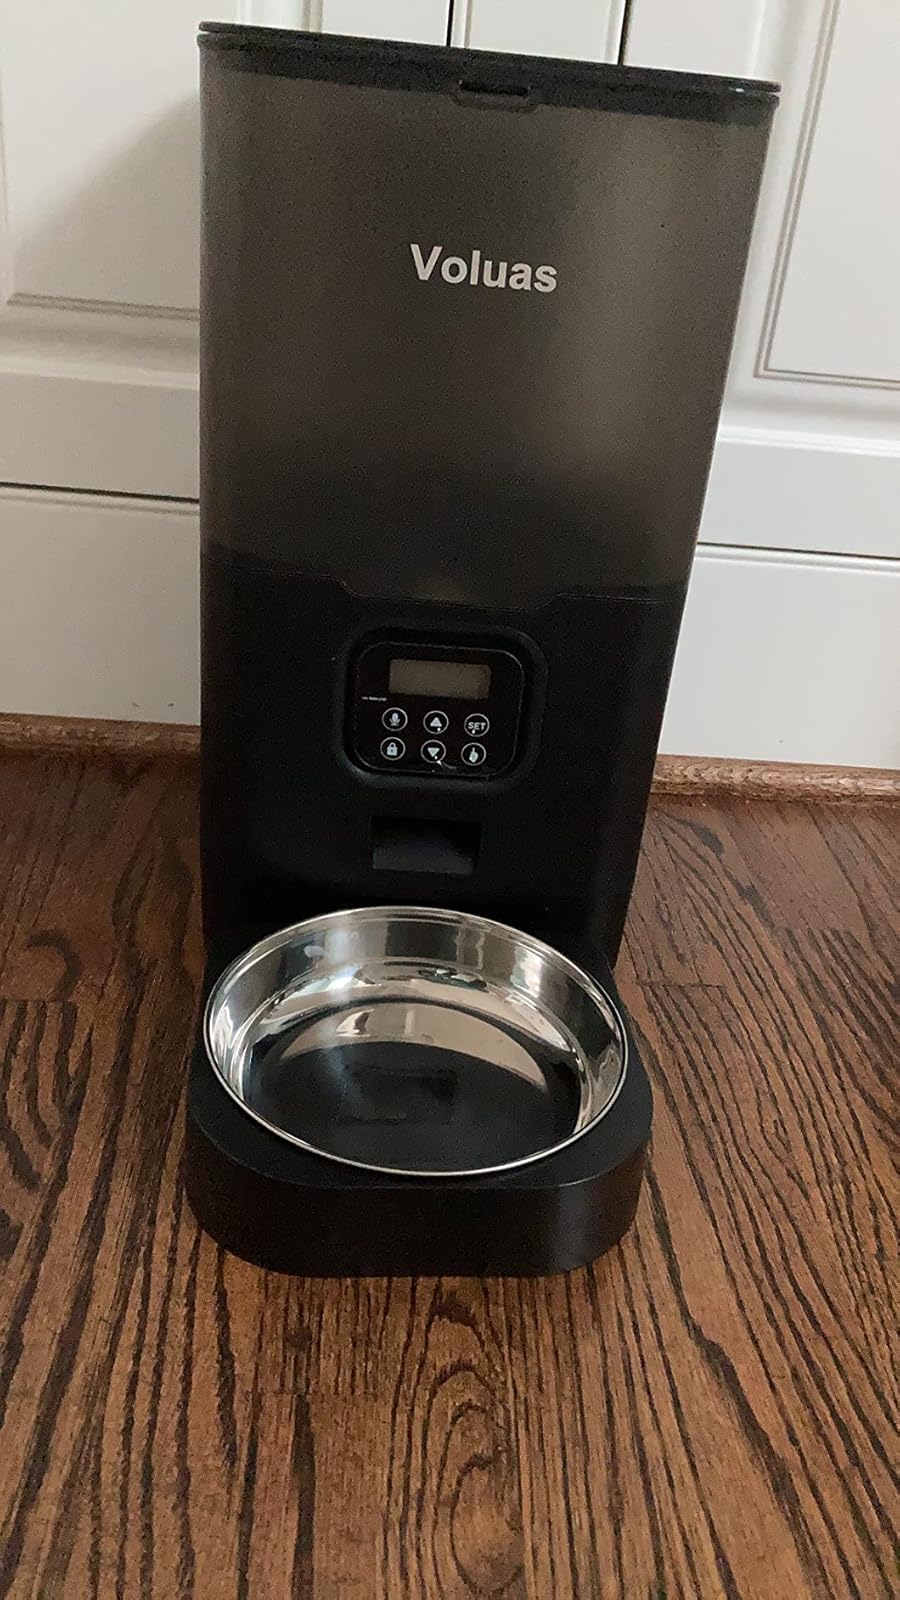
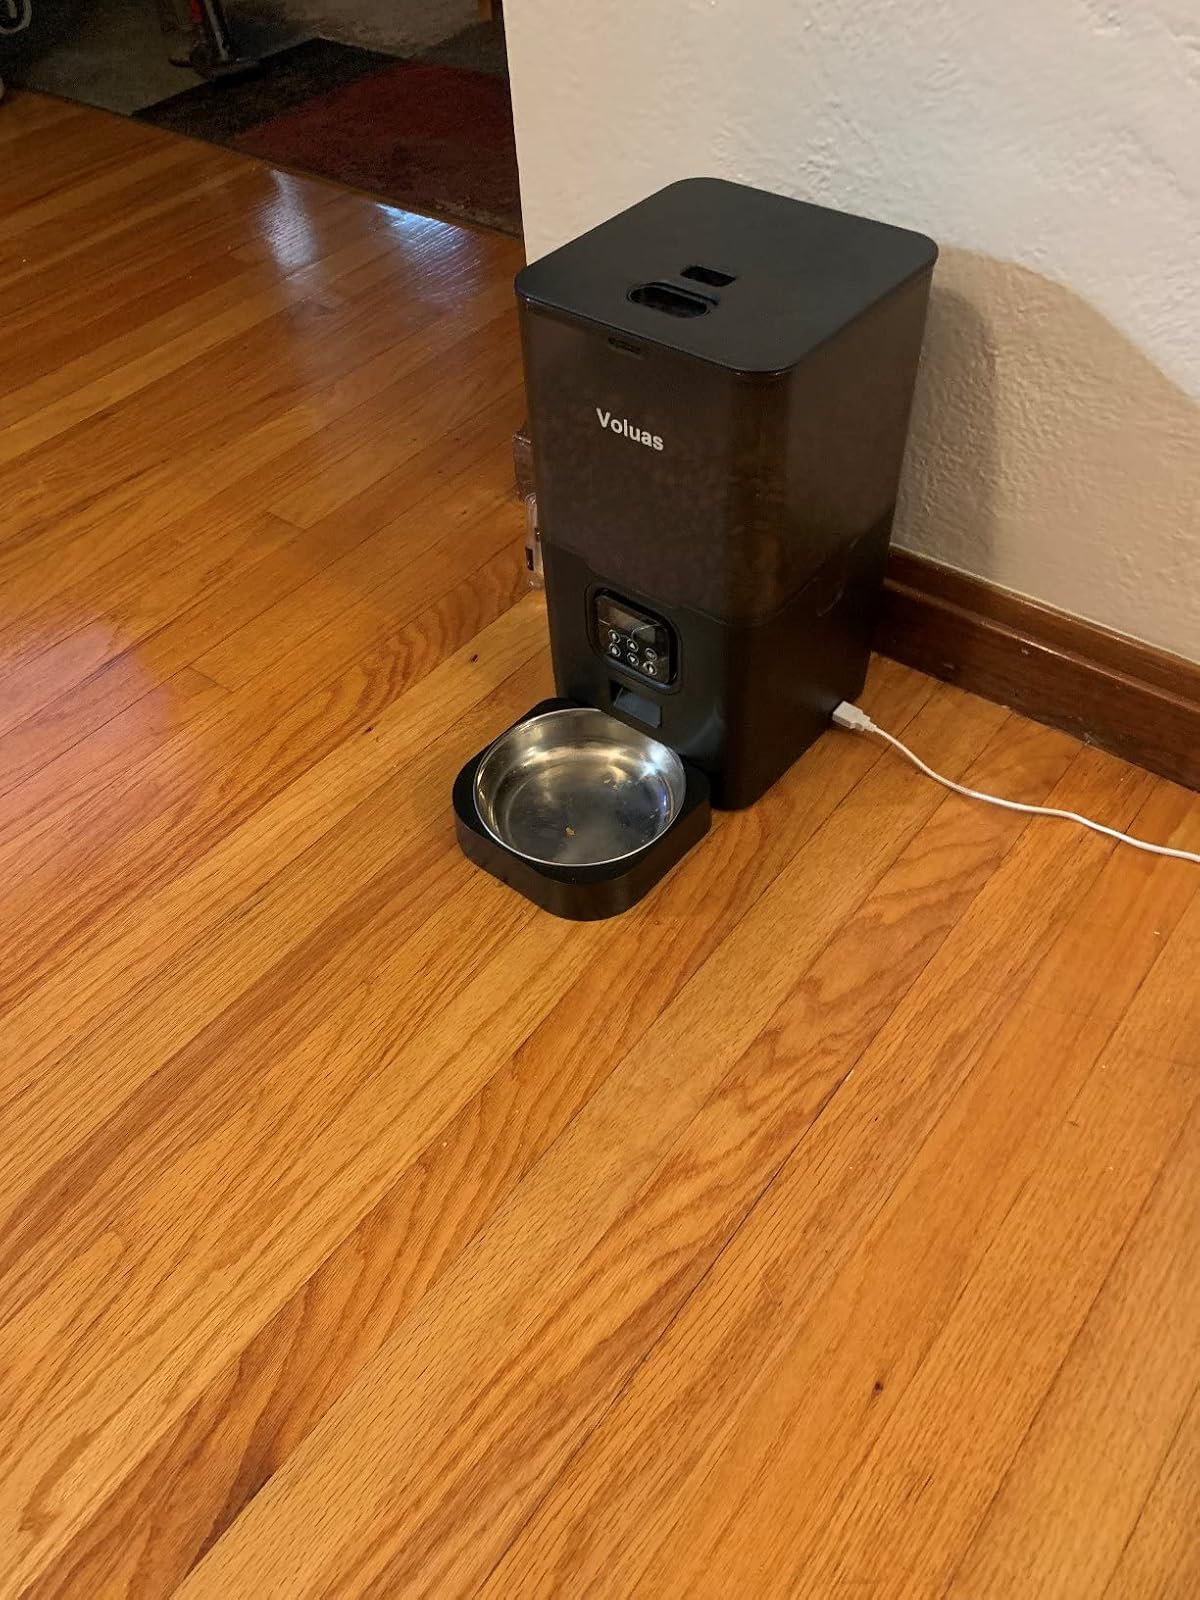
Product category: items_feeder
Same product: yes